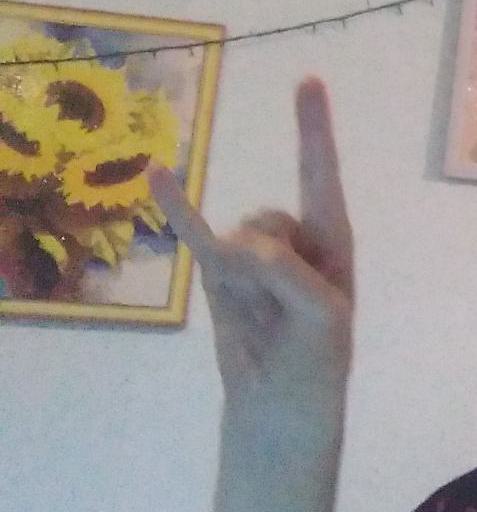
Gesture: rock